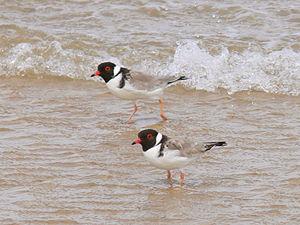
Le Pluvier à camail est une espèce de petit limicole appartenant à la famille des Charadriidae.